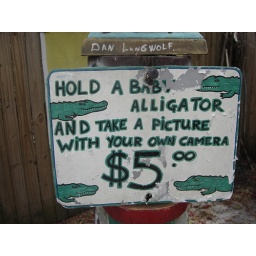
The sign on the totem pole in pic below.